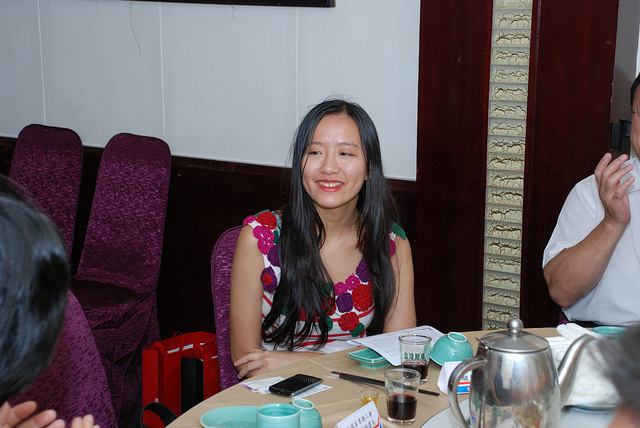
user: Given an image and a question. Answer the question in a short answer. Question: What brand of cellphone is sitting on the table in front of the woman? Short Answer:
assistant: iphone